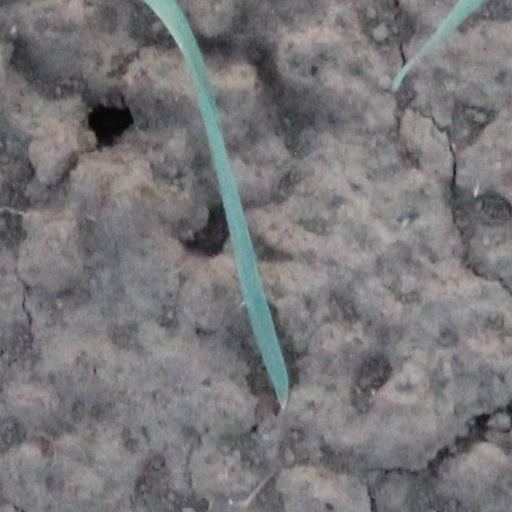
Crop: wheat